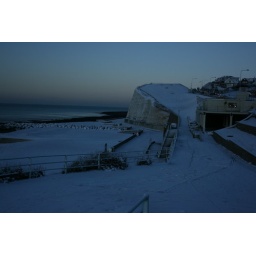
Some wintry views of a January bike ride to work in the snow!Slippery slopes for pedestrians and cars alike!